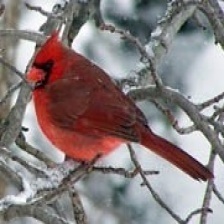
Species: NORTHERN CARDINAL
Scientific name: CARDINALIS CARDINALIS